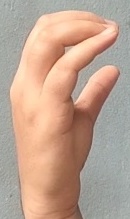
ASL sign: C